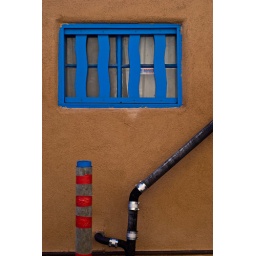
Found this really colorful window on a side street in Old Town Albuquerque